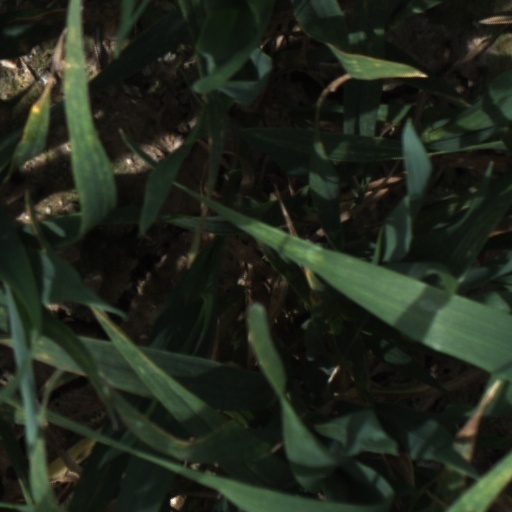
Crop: wheat